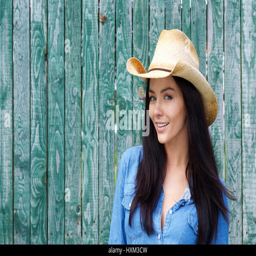
close up portrait of a smiling young woman wearing cowboy hat